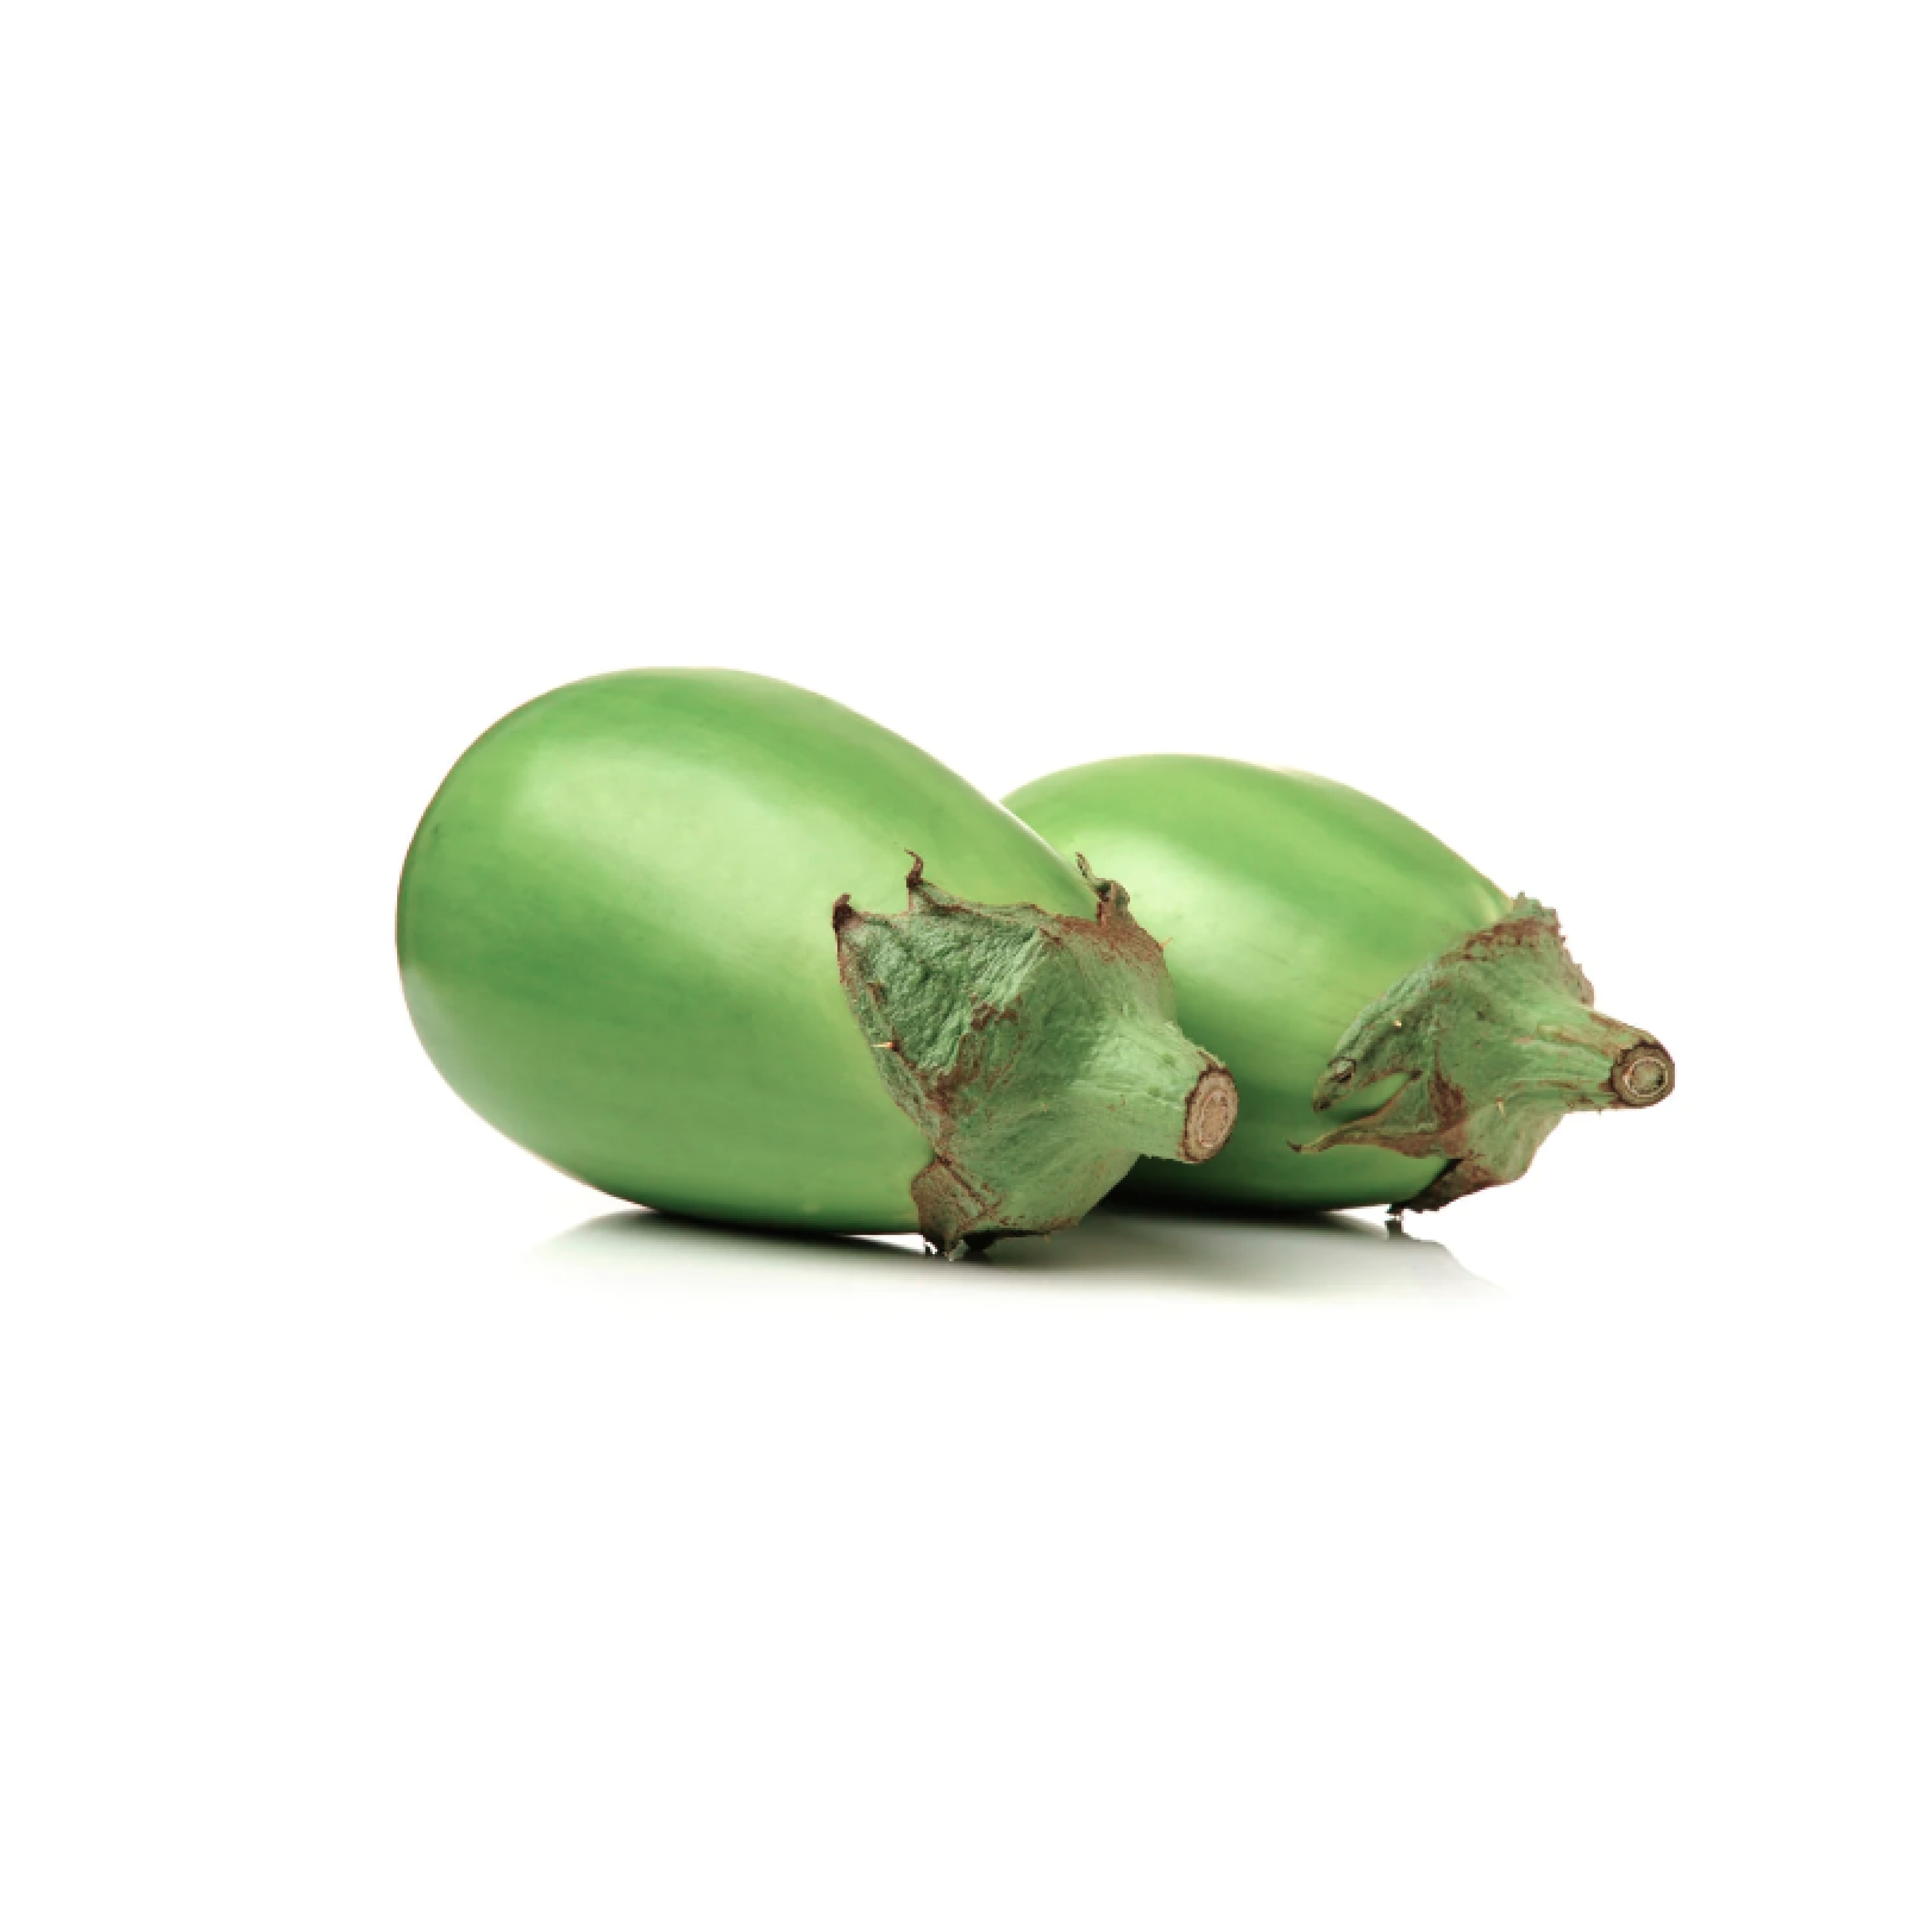
Berenjena Verde por UND
Brand: Frutas Darwin
Category: Food, Beverages & Tobacco > Food Items > Fruits & Vegetables > Fresh & Frozen Vegetables > Eggplants